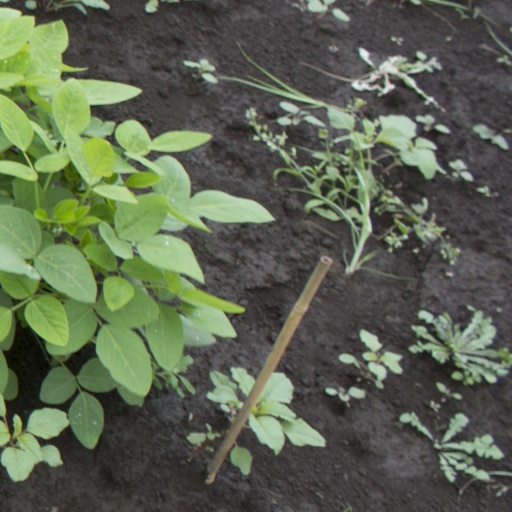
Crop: soybean